Norodom Arunrasmy

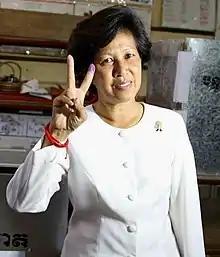
Arunrasmy in 2013

Norodom Arunrasmy (born 2 October 1955) is a Cambodian Princess, politician, and diplomat. She is the youngest daughter of King Father Norodom Sihanouk and stepdaughter of Queen Mother Norodom Monineath Sihanouk. Her birth mother is Mam Manivan Phanivong, a Lao woman who was born in Vientiane, Laos and married King Norodom Sihanouk in 1949. Her official title is Her Royal Highness Samdech Reach Botrei Norodom Arunrasmy Preah Anoch.